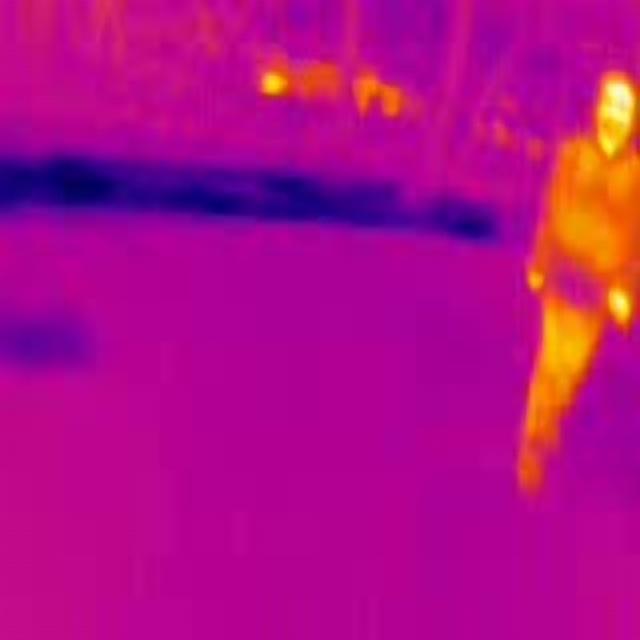
Detected objects:
label: person